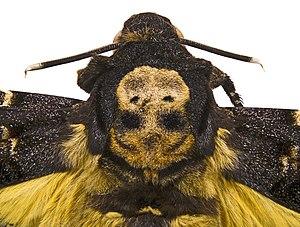
Le Sphinx tête de mort est une espèce de lépidoptères de la famille des Sphingidae. Principalement présent en Europe, en Afrique et au Moyen-Orient, ce grand papillon migrateur est connu pour le motif de son thorax qui évoque une tête de mort.